Dankuni

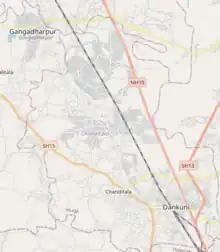
Map of Dankuni Urban Agglomeration

As per the 2011 census, Dankuni Urban Agglomeration includes: Dankuni (M), Purba Tajpur (CT), Kharsarai (CT), Begampur (CT), Chikrand (CT), Pairagachha (CT), Barijhati (CT), Garalgachha (CT), Krishnapur (CT), Baruipara (CT), Borai (CT), Nawapara (CT), Basai (CT), Gangadharpur (CT), Manirampur (CT), Janai (CT), Kapashanria (CT), Jaykrishnapur (CT), Tisa (CT), Baksa (CT), Panchghara (CT) and Naiti (CT).